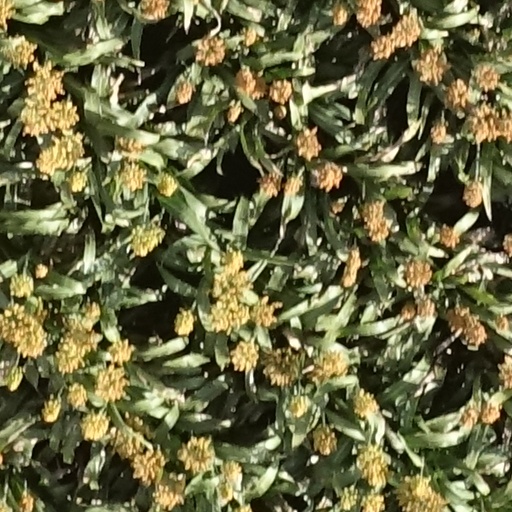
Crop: sorghum